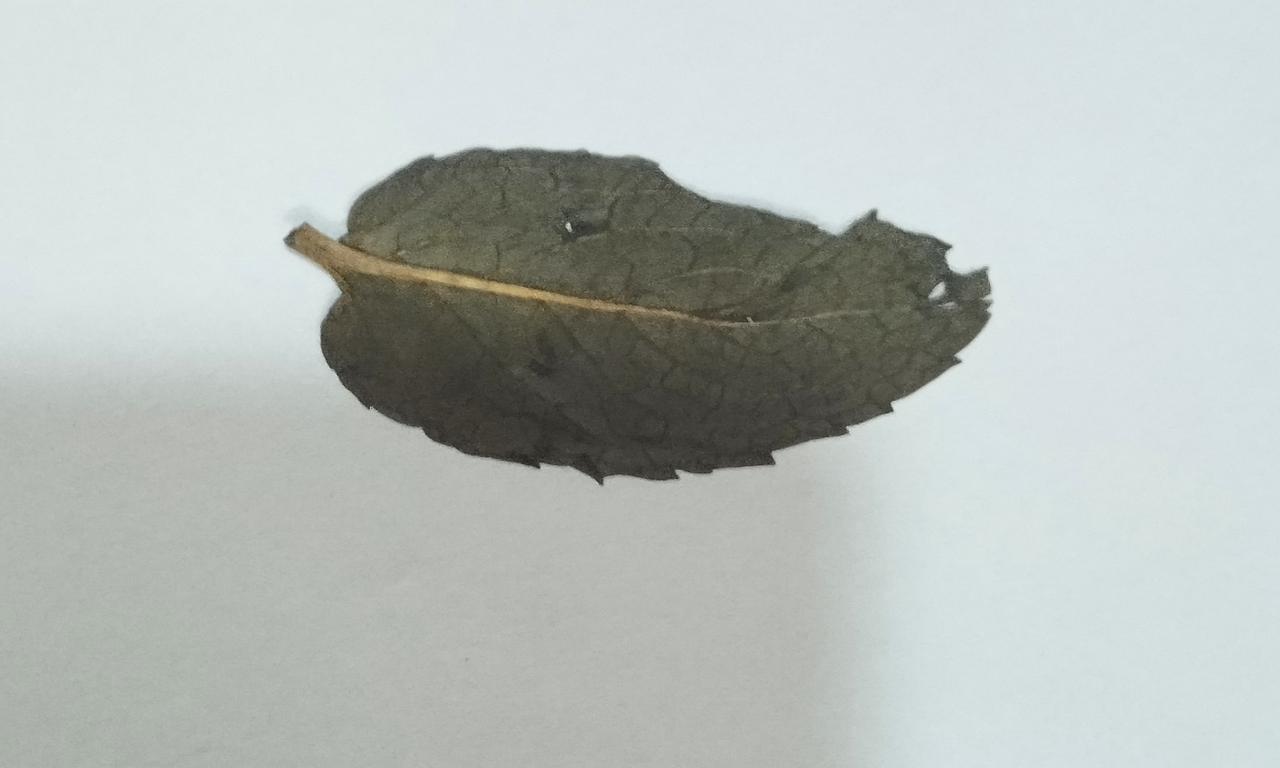
Label: Dried